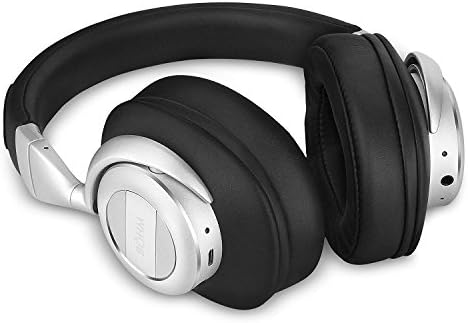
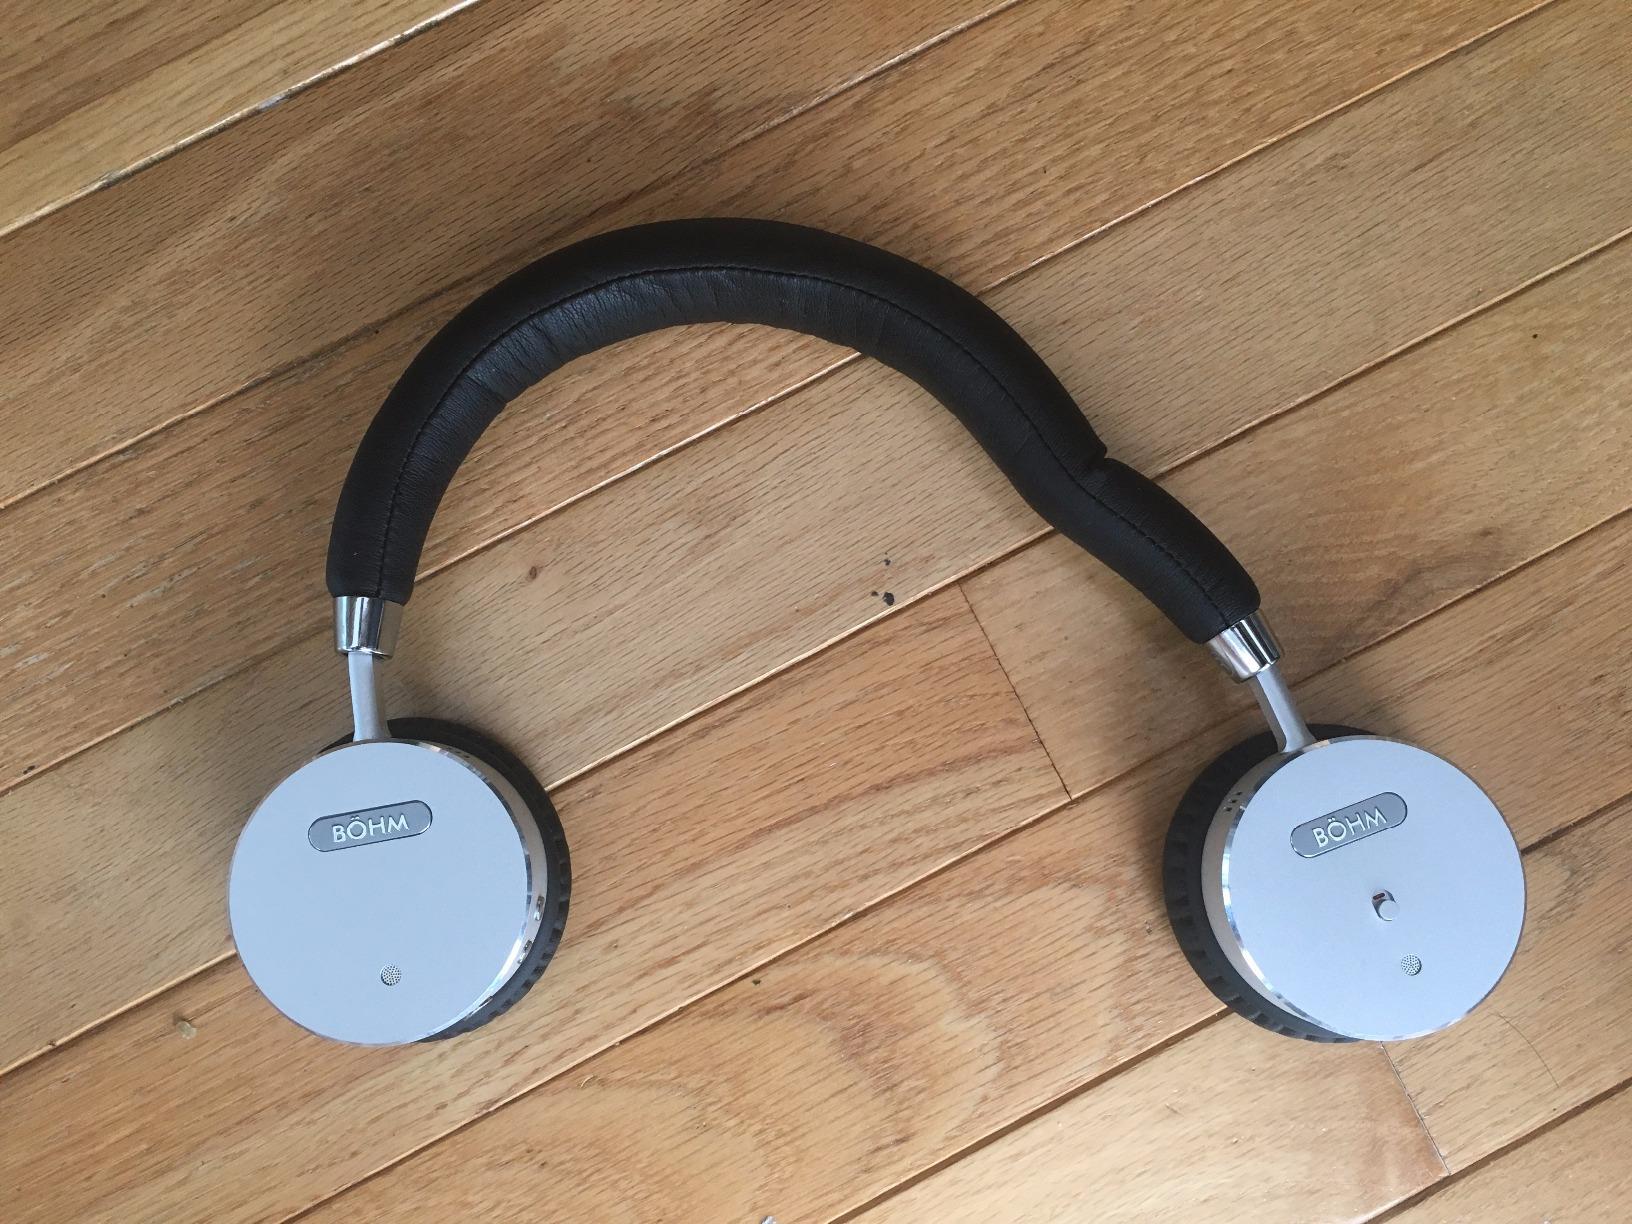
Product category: headphones
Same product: no